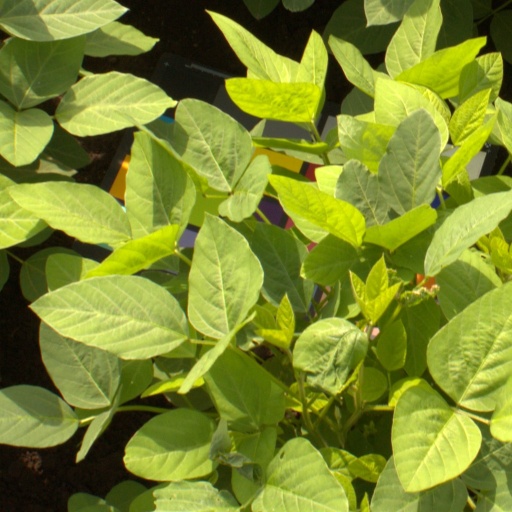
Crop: soybean